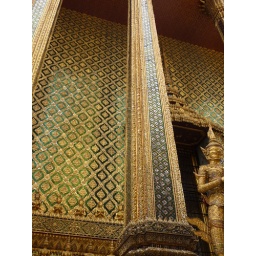
wall covered in 24kt gold and colored glass